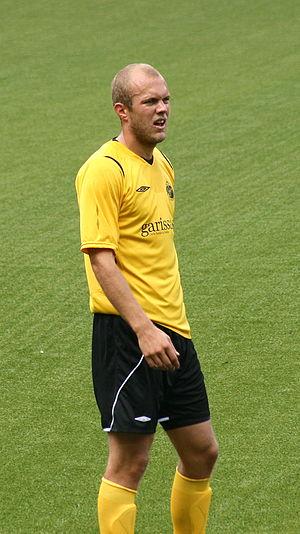
Martin Andersson est un footballeur suédois né le 16 janvier 1981 à Arentorp.